Jordi Graupera

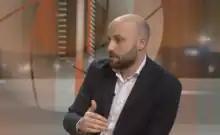
Jordi Graupera

Jordi Graupera i Garcia-Milà (born 1980, Barcelona) is a Spanish philosopher. He works on self-determination and international relations. He works as a philosophy professor at the Ramon Llull University in Barcelona, teaching on globalization, cultural traditions, and creative thinking. He also works teaching history of social thought at the Open University of Catalonia.